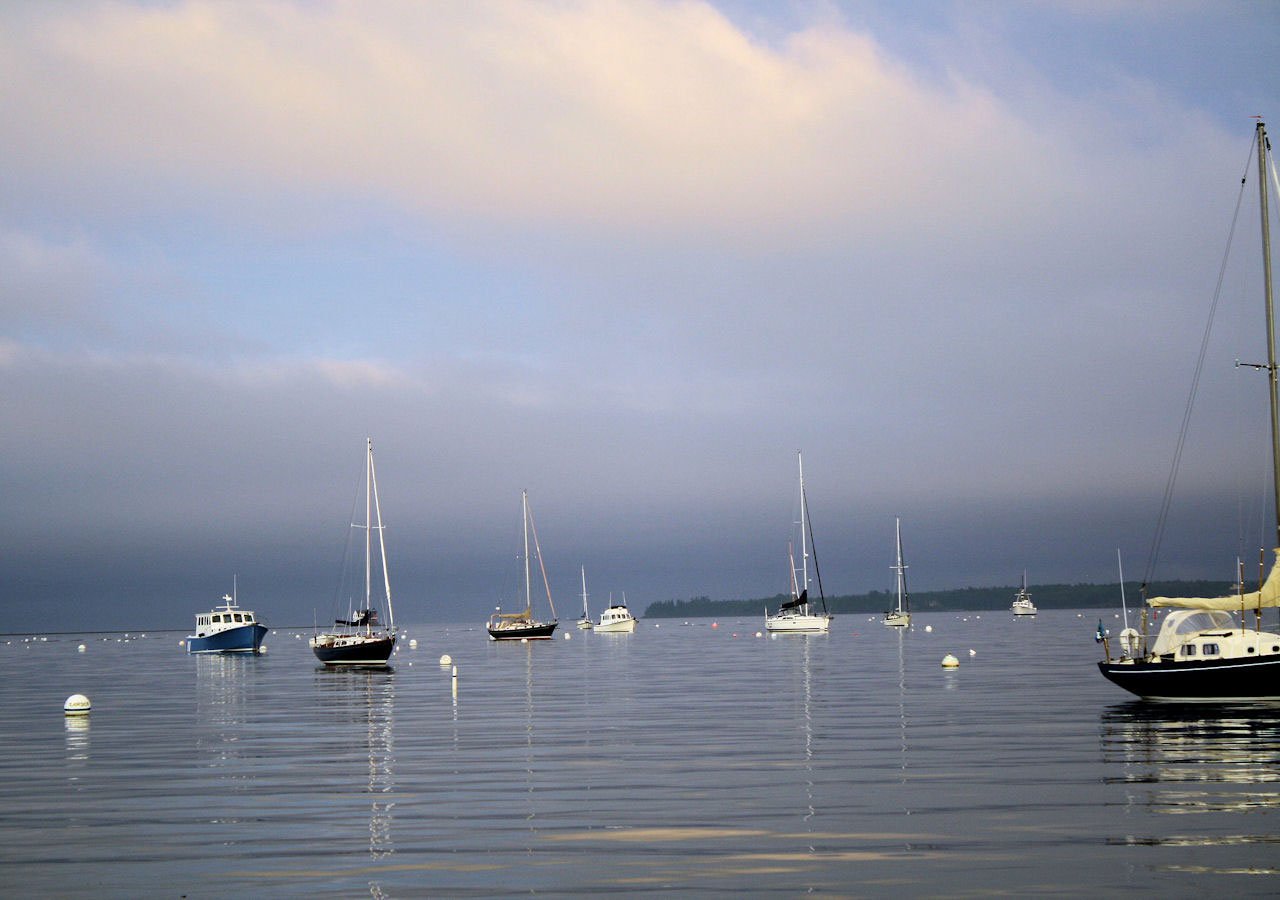
sea, dock, boat, vehicle, mast, sailing, seascape, bay, harbor, harbour, marina, sailboat, boats, sail, watercraft, sailboats, sailing ship, windsports, sailing vessels